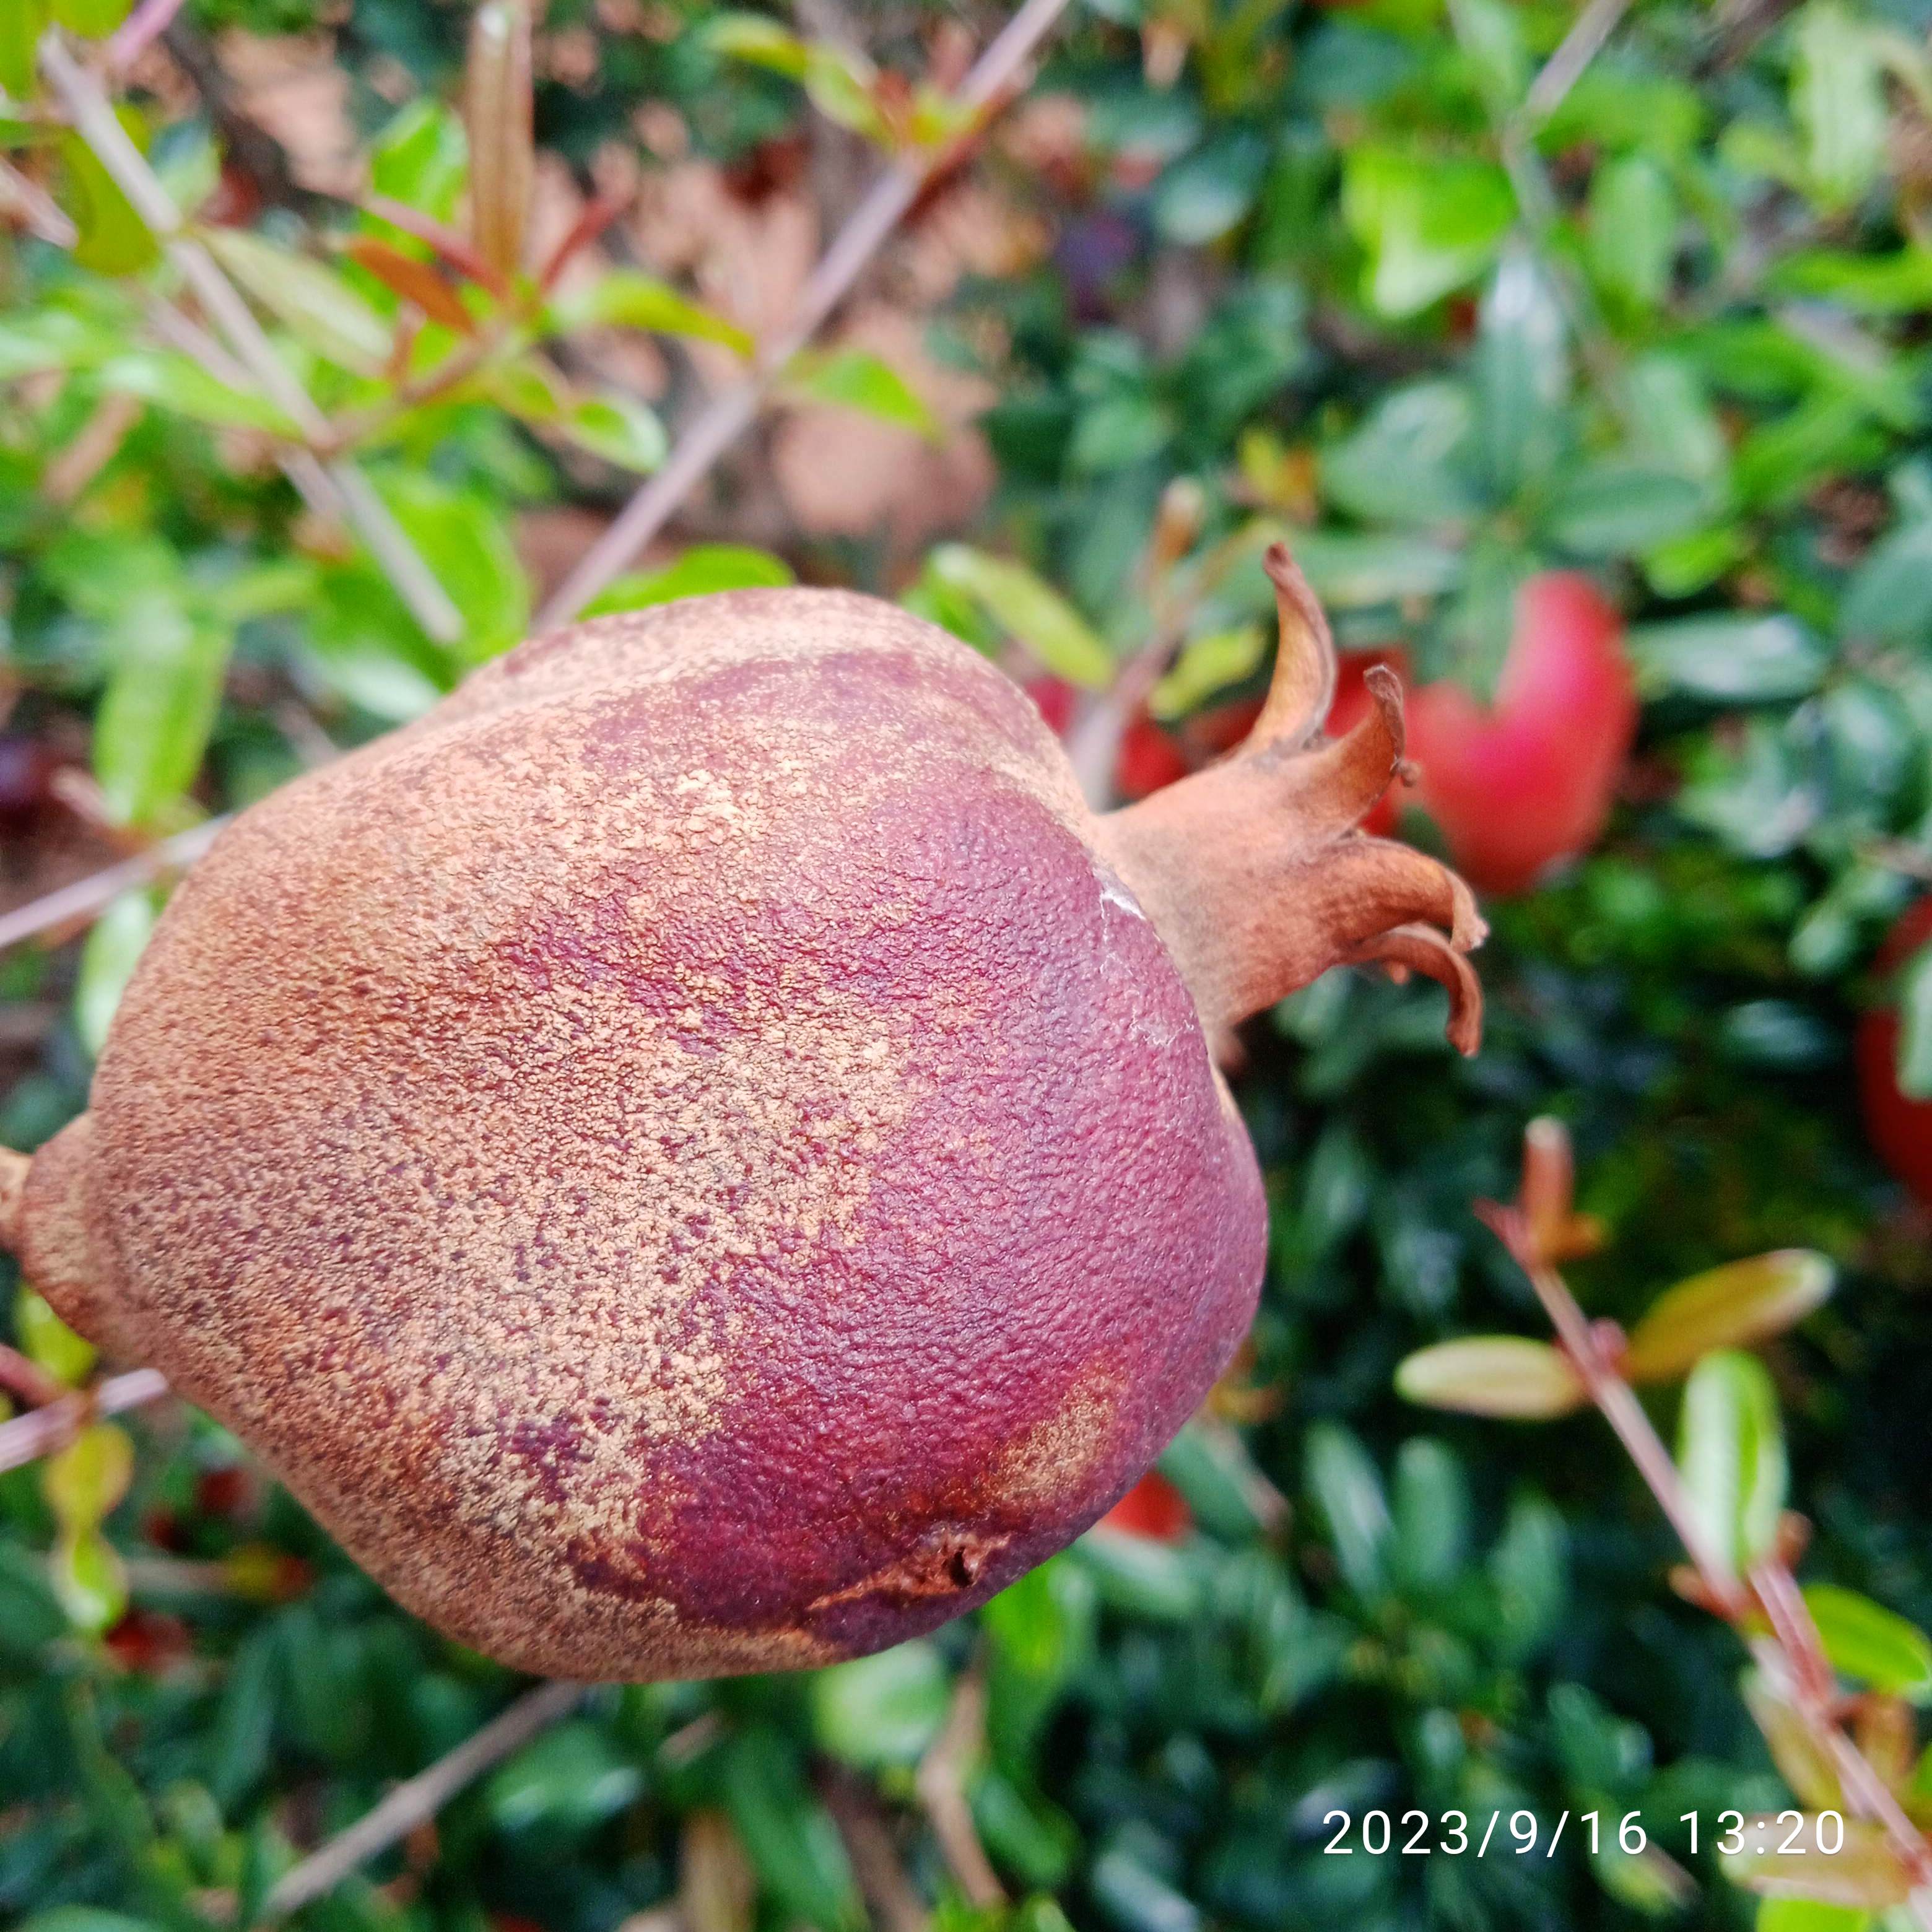
Label: Alternaria